Wireless Weekly

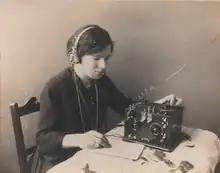
McKenzie working with the wireless radio c1922

Wireless Weekly was Australia's first news-stand wireless magazine (not counting the "AWA monthly"), published in 1922 in Sydney by William John Foster St Clair Maclardy ("W. J. Maclardy") and his father William McIntyre St Clair Maclardy ("W. M. Maclardy"). W. J. Maclardy was one of the founders of the "A" Class radio station 2SB (soon changed to 2BL). It arose from conversations between Florence Violet (Vera) McKenzie OBE (née Wallace), aka 'Violet Wallace, 'Vera Wallace' and later 'Mrs Mac' (1890-1982), who owned a wireless shop in the Royal Arcade, Sydney, Ron Marsden her engineer, and Maclardy. The front cover featured a photo of amateur radio activity.